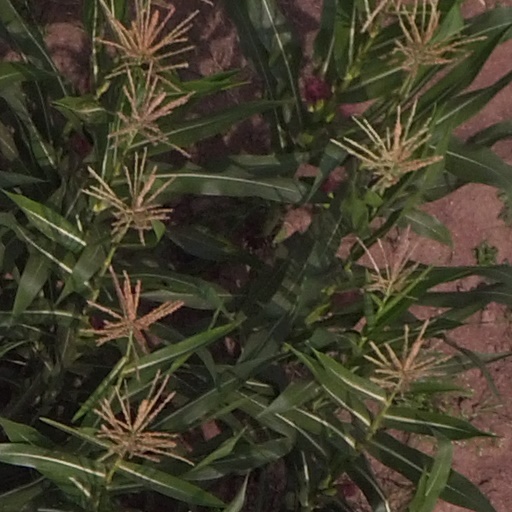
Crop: maize; corn